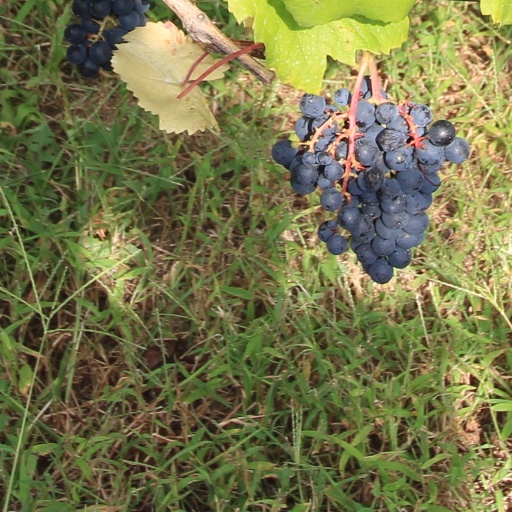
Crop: grape